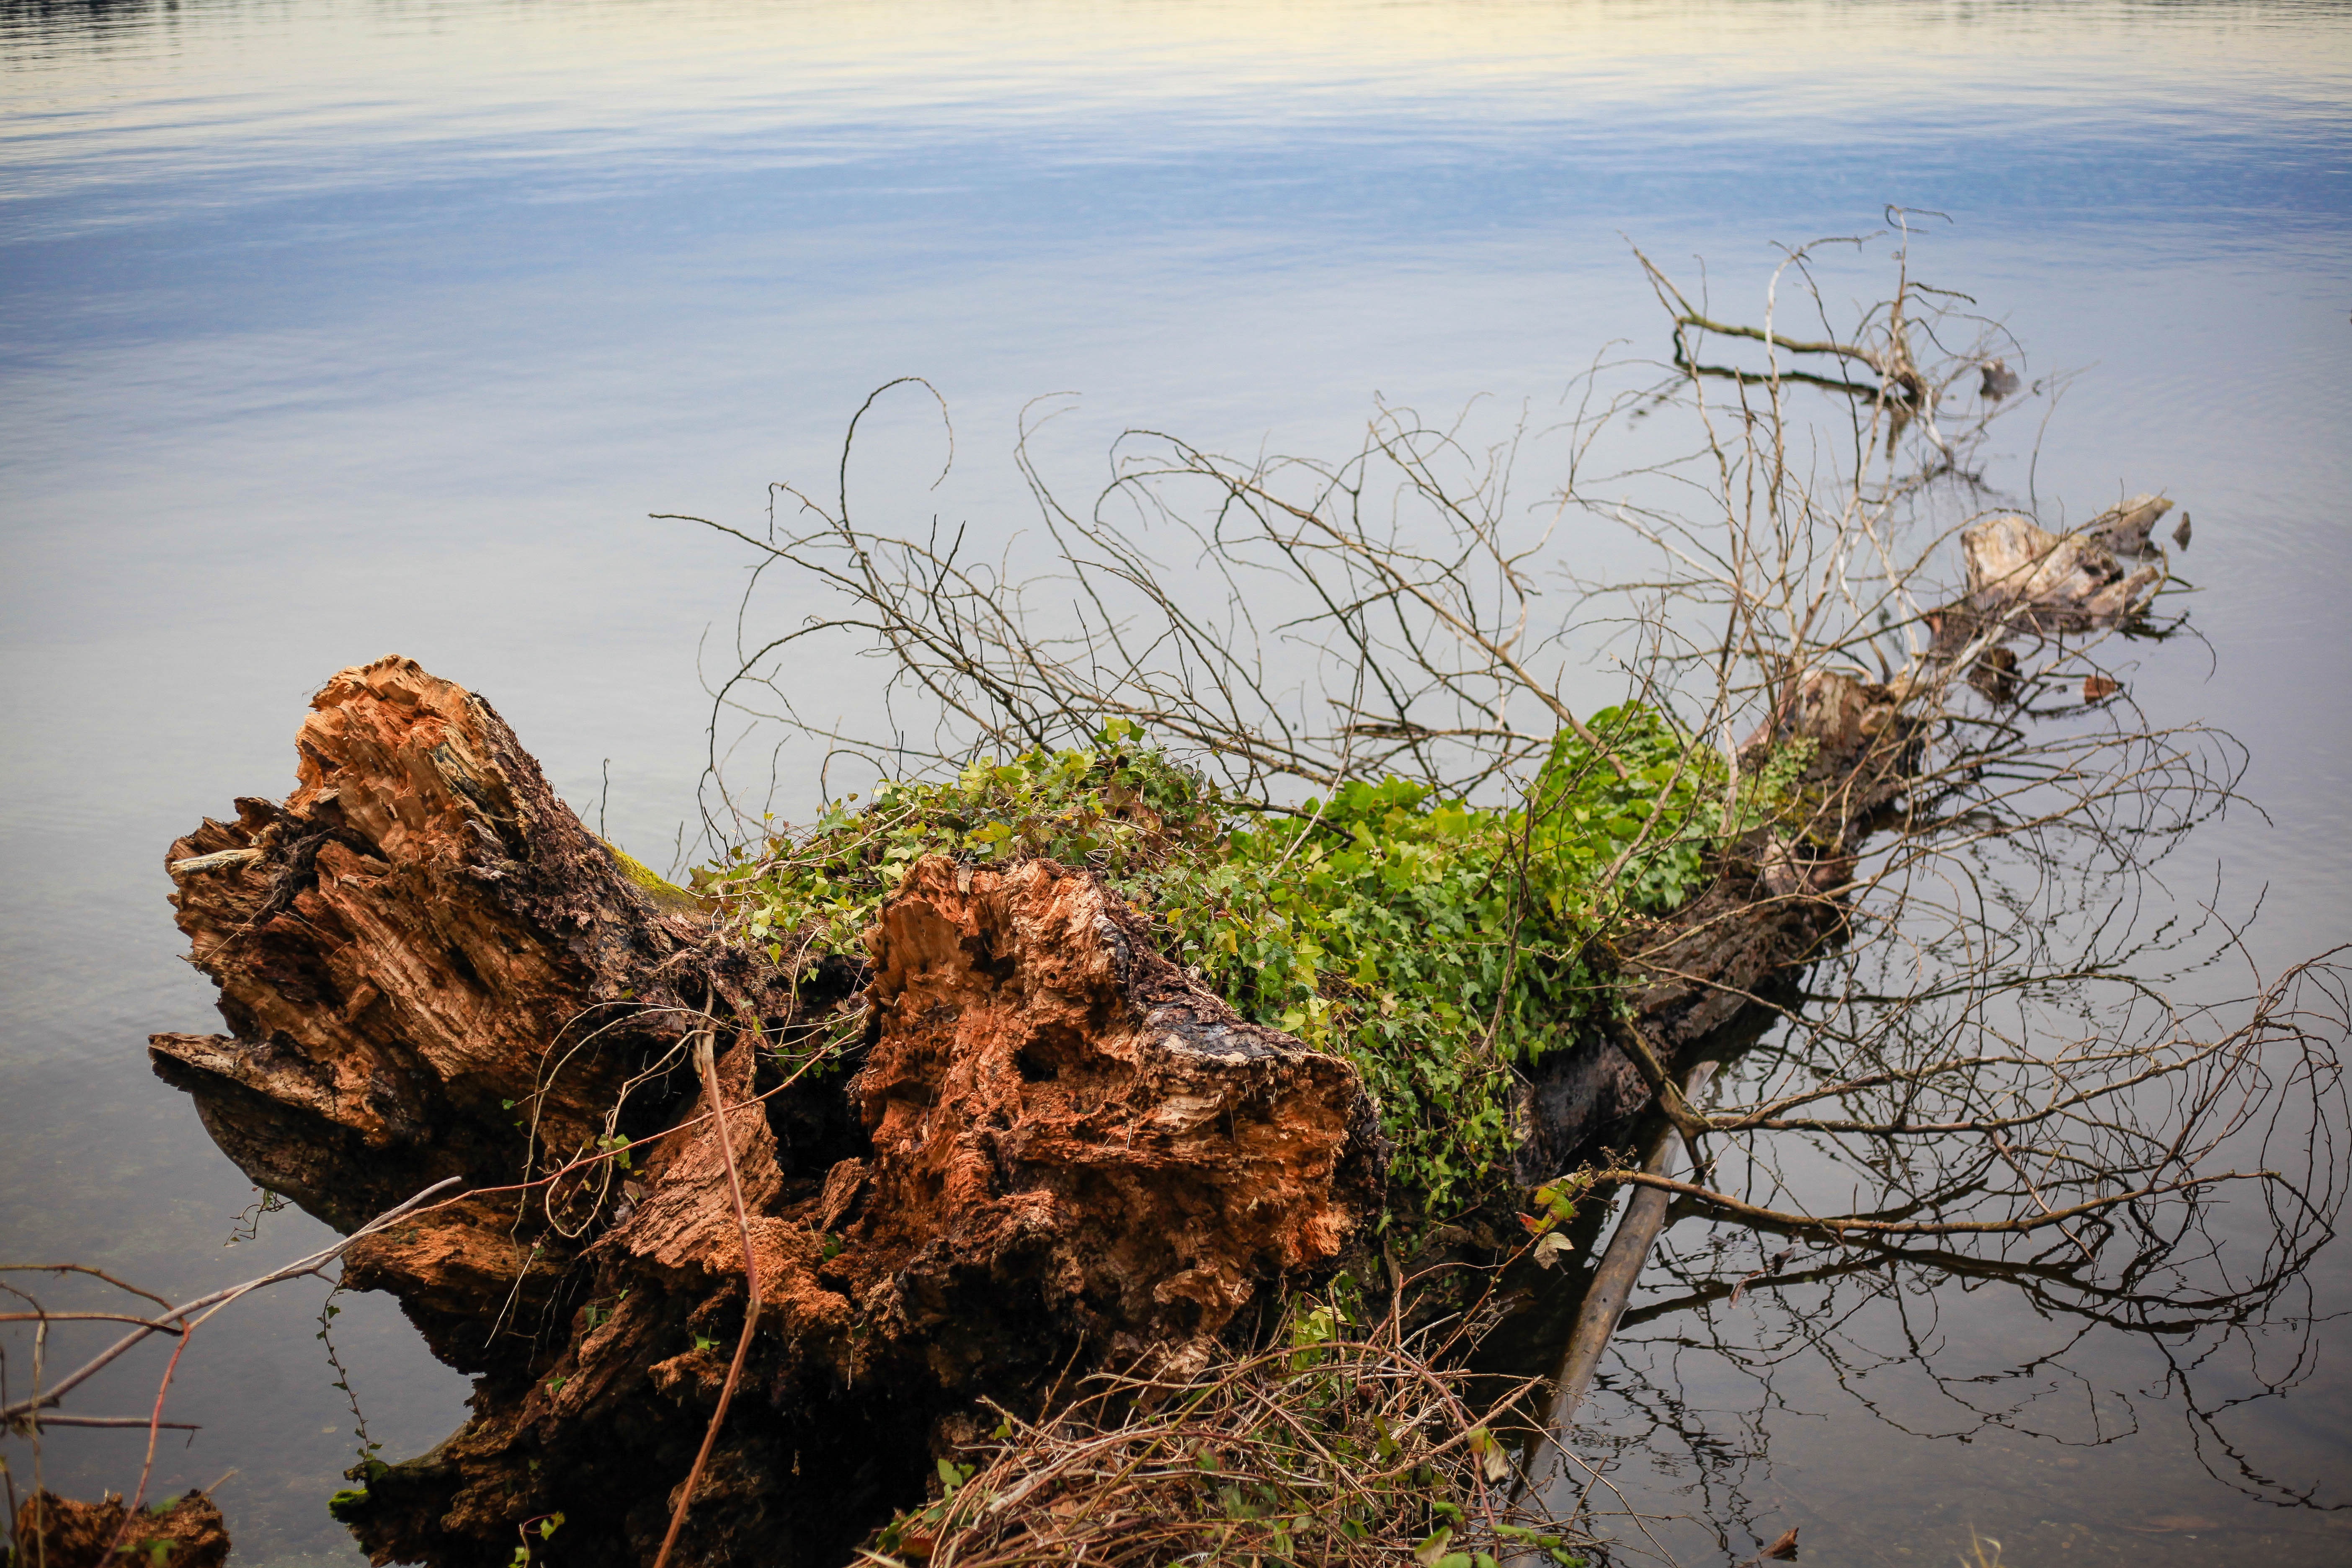
sea, coast, tree, water, nature, rock, plant, morning, leaf, flower, lake, reflection, autumn, season, wetland, lake washington, natural environment, woody plant, tree trunk in the water, seattle landscape